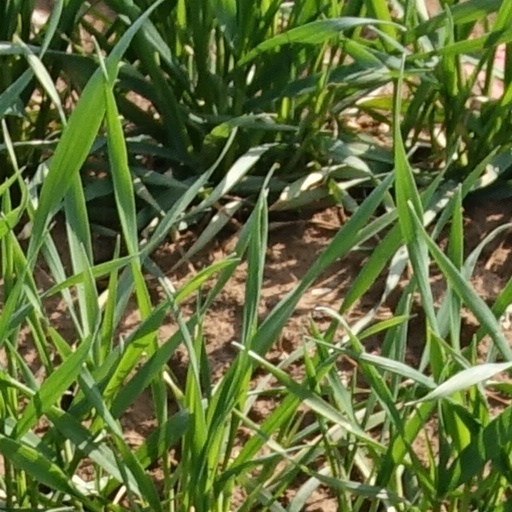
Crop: wheat